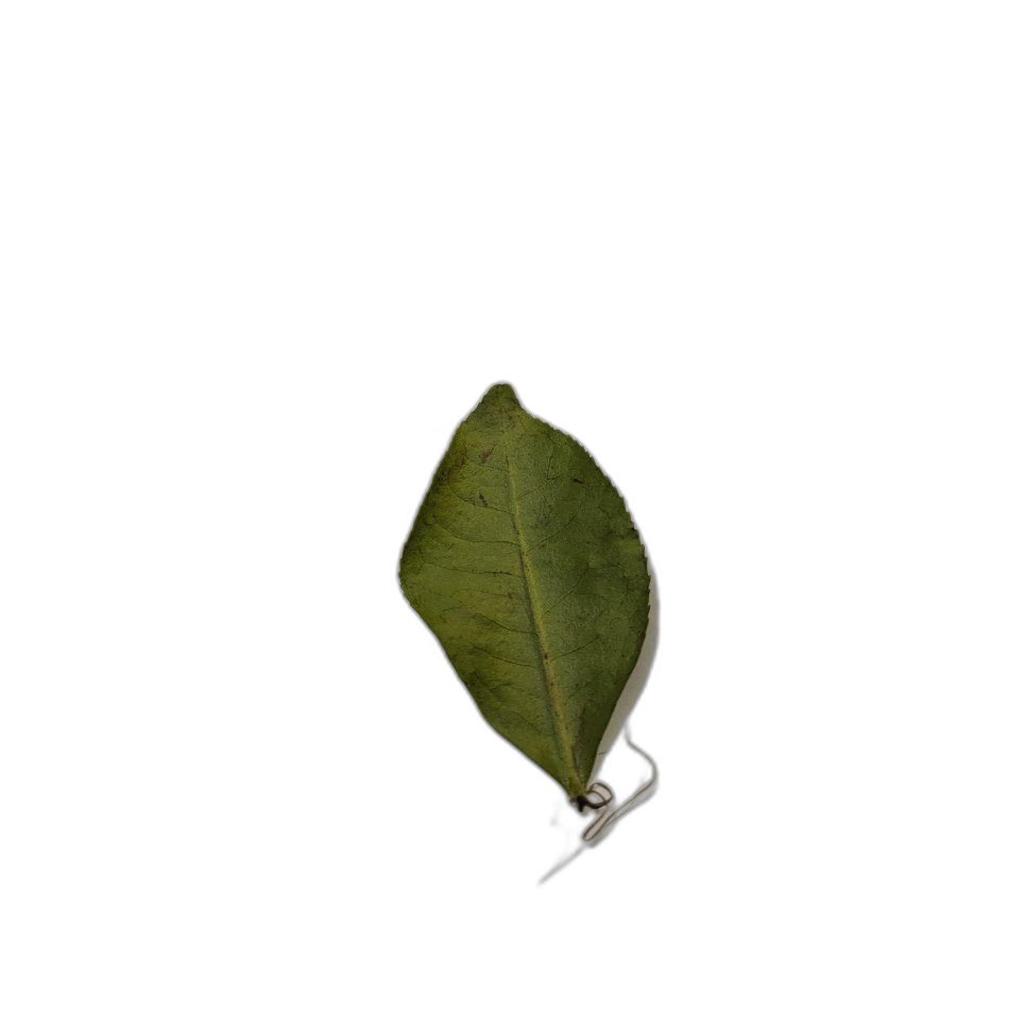
Label: Healthy